Pelias Bluff

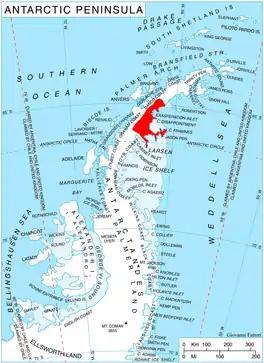
Location of Oscar II Coast on Antarctic Peninsula.

Pelias Bluff is a conspicuous rock bluff rising to more than 150 meters at the head of the inlet lying immediately west of Standring Inlet, on the north coast of Jason Peninsula in Graham Land (Southern Ocean) . It was surveyed by the Falkland Islands Dependencies Survey (FIDS) in 1953.